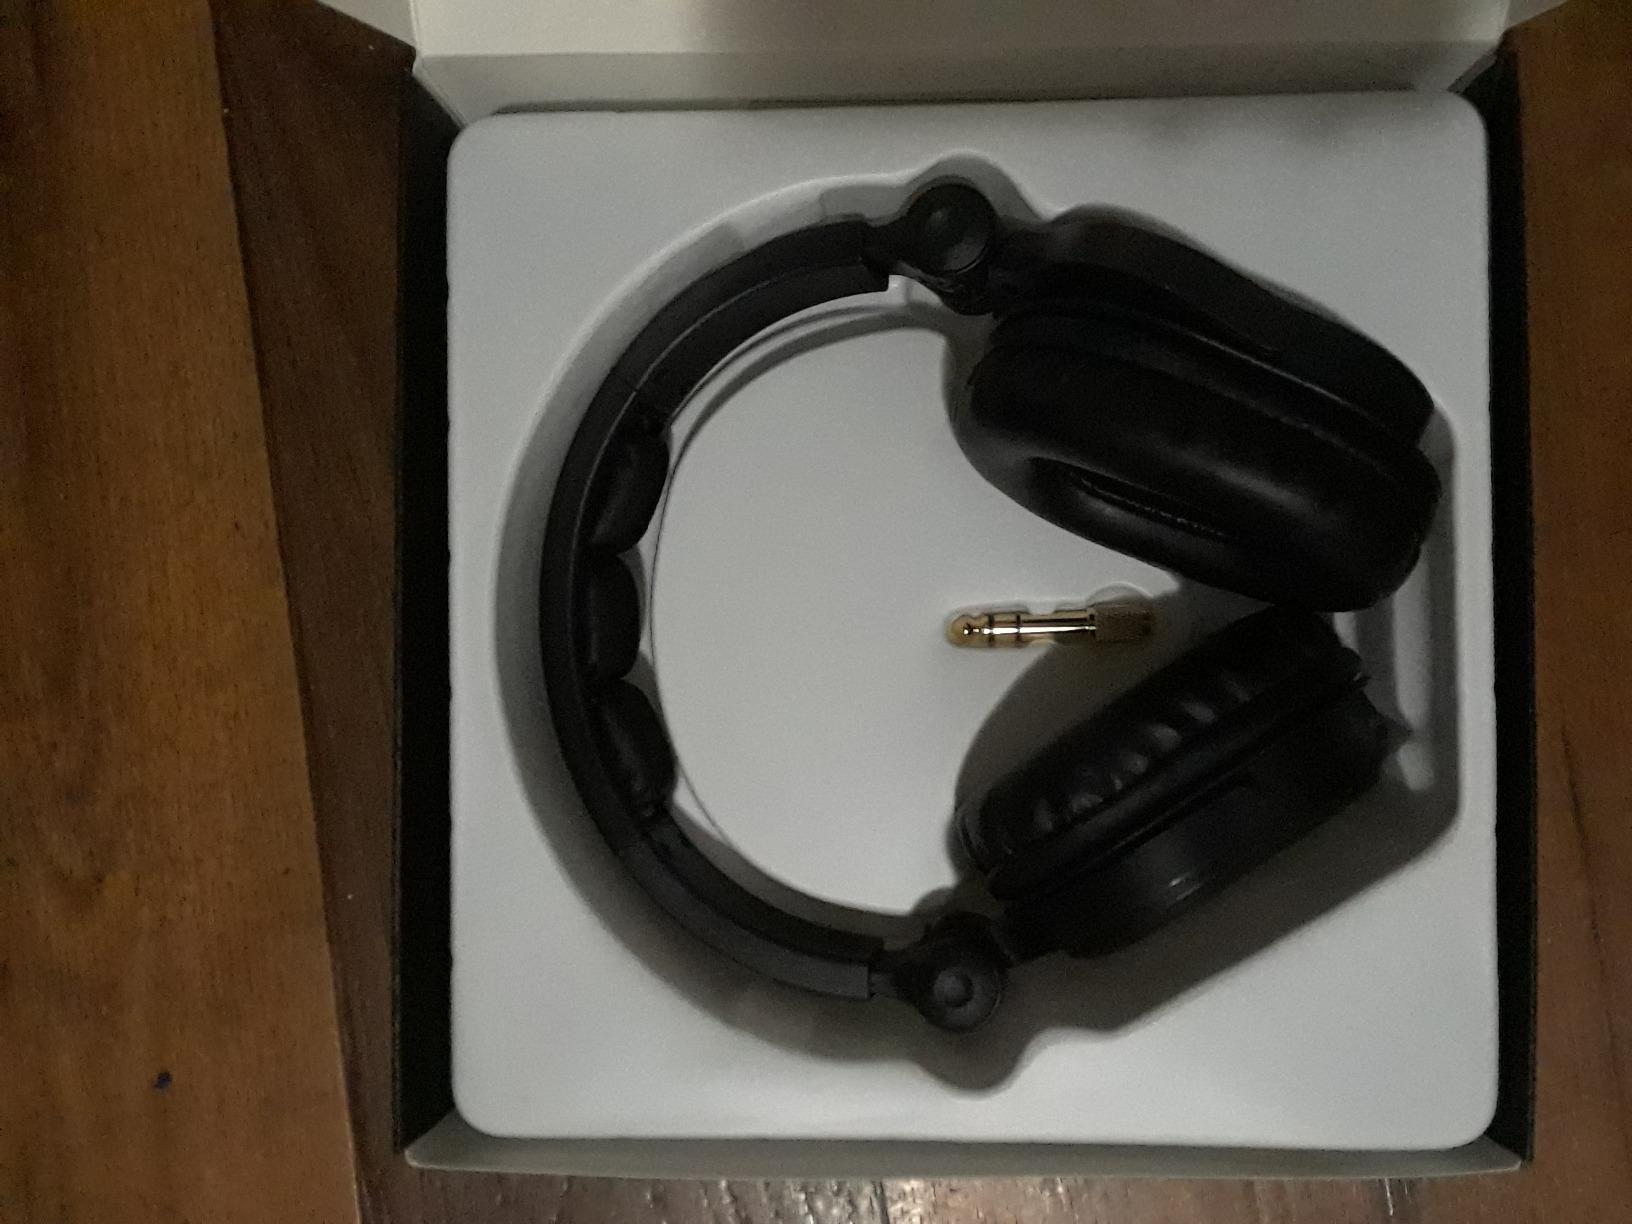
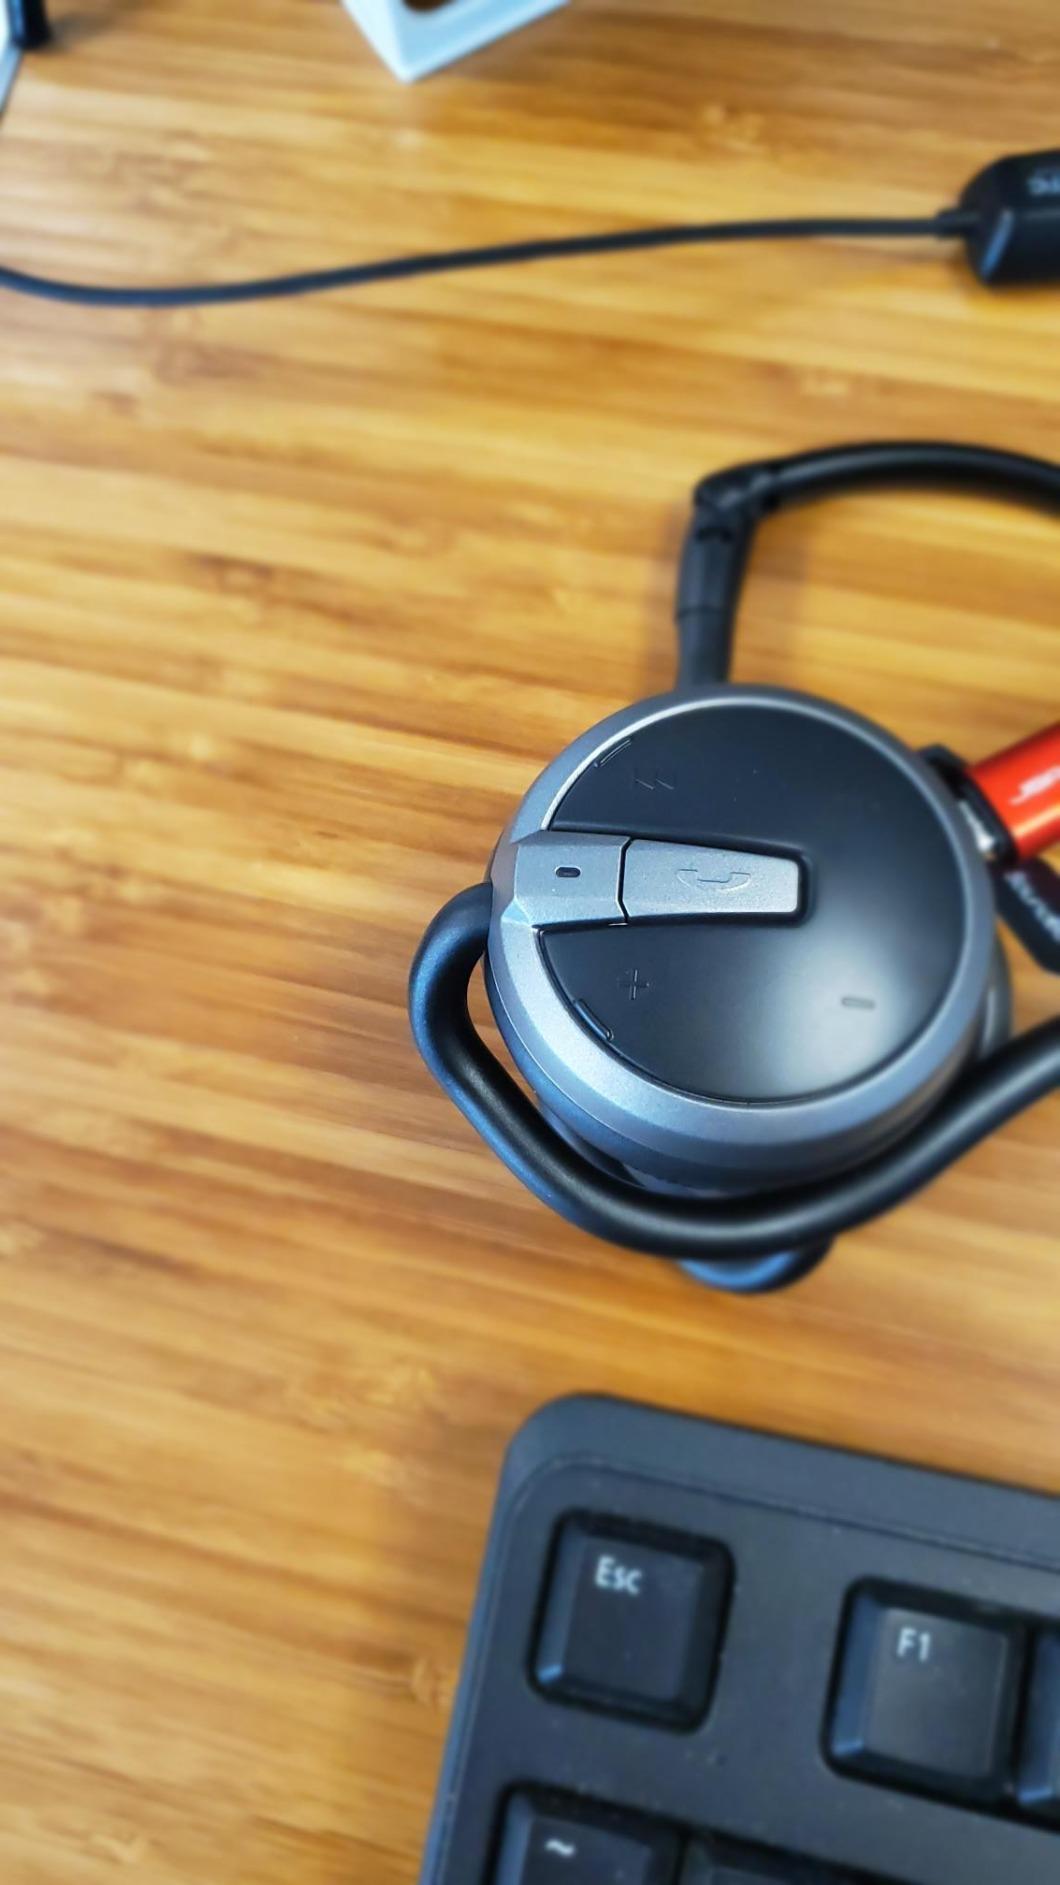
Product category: headphones
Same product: no